Okanagan Valley (wine region)

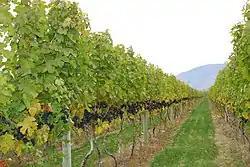
Grapevines in the Okanagan

In the mid-1970s, several growers began experimenting with plantings of "Vitis vinifera". The Osoyoos Indian band established the first commercial vineyard dedicated to "vinifera" varieties with plantings of Riesling, Ehrenfelser and Scheurebe. In 1976, notable German viticulturalist and grape breeder Helmut Becker visited the Okanagan and encouraged more growers to consider planting German grape varieties and provided clones of Pinot blanc, Pinot gris and Gewürtztraminer that were developed at the Geisenheim Grape Breeding Institute and bred to withstand the cold, winter temperatures of the Okanagan. Further impetus for the planting of "vinifera" came in the late 1980s when Canada entered into the North American Free Trade Agreement that opened up the Canadian markets to American wines from California, Oregon and Washington. The competition from imported wines spurred the Canadian government to implement a vine pulling scheme with grants for growers who uprooted their hybrid and "labrusca" vines and replaced them with "vinifera".